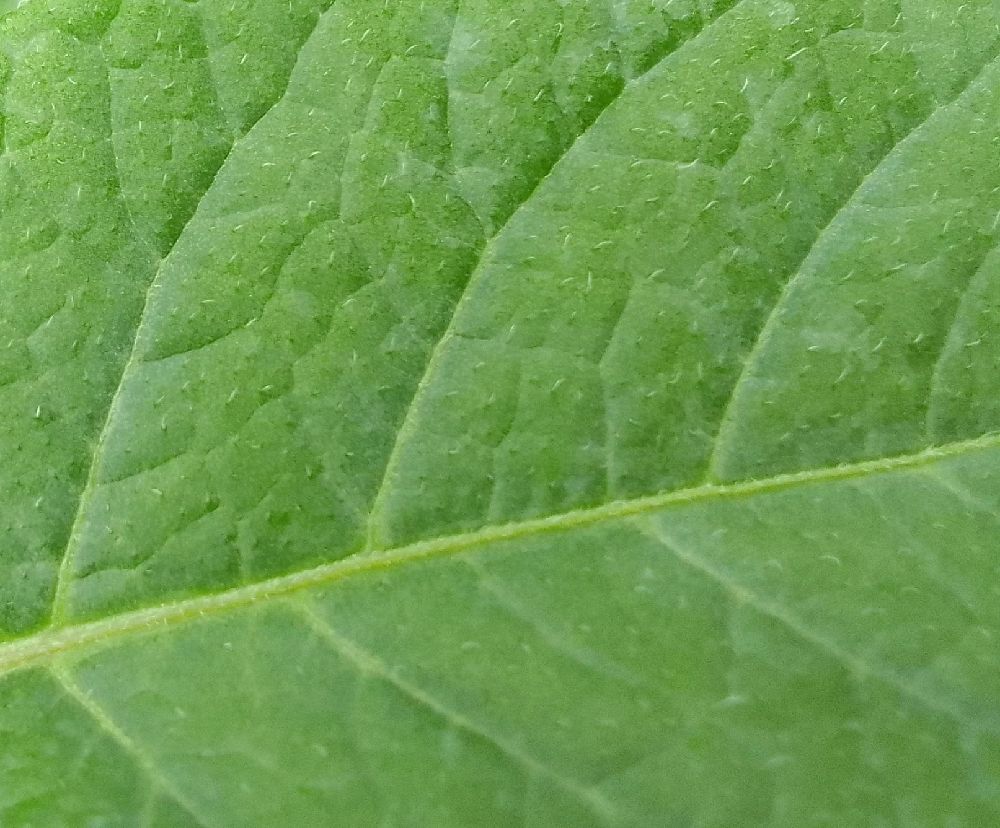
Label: Healthy